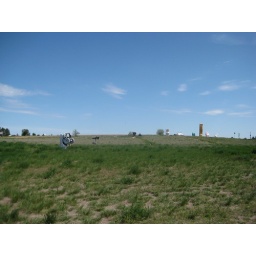
Carhenge, out standing in its field